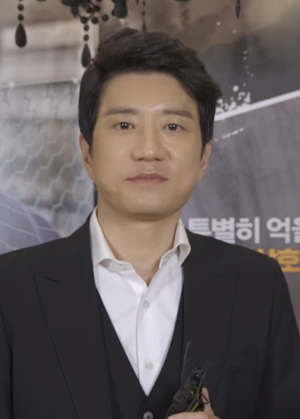
Kim Myung-min est un acteur sud-coréen, très connu dans son pays pour ses rôles dans les séries TV Immortal Admiral Yi Sun-sin, Behind the White Tower, Beethoven Virus, et Six Flying Dragons, ainsi que dans les films Closer to Heaven et la franchise Détective K.